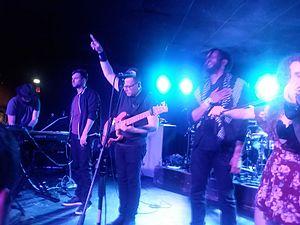
Flobots est un groupe de hip-hop et rock alternatif américain, originaire de Denver, dans le Colorado.